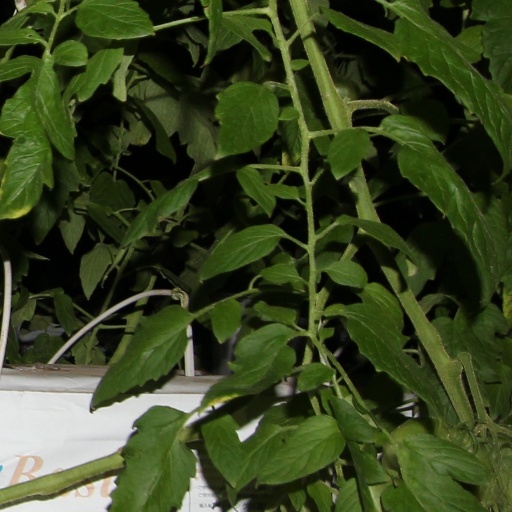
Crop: tomato